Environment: real
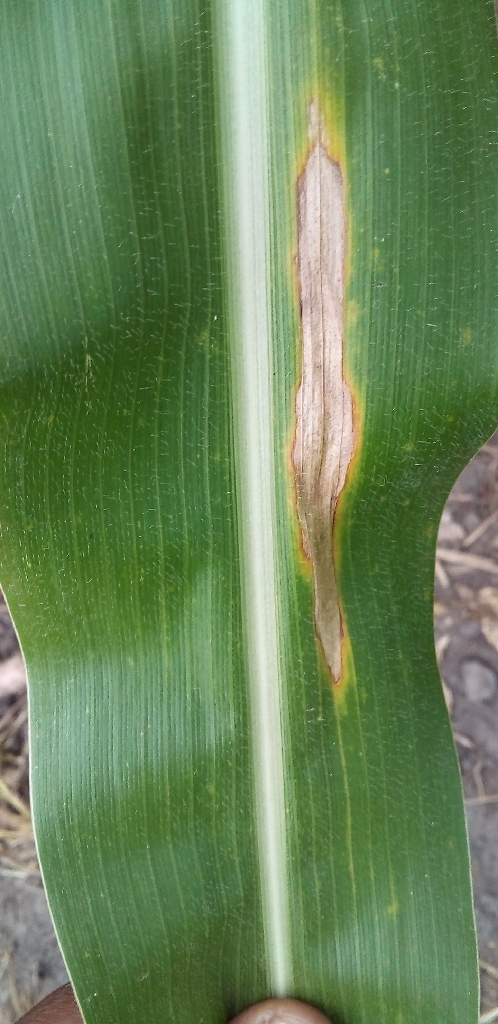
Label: northern_corn_leaf_blight